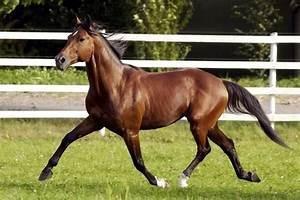
horse